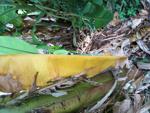
Label: xamthomonas